Luis Mago

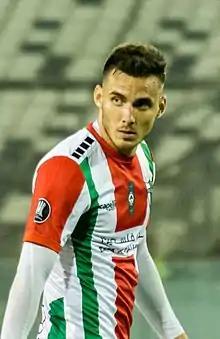
Mago with Palestino in 2019

Luis Enrique Del Pino Mago (born 15 September 1994), known as Luis Mago, is a Venezuelan footballer who plays as a centre-back for Caracas and the Venezuela national team.